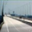
Label: road